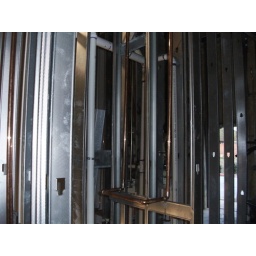
Backflow under water heater shelf